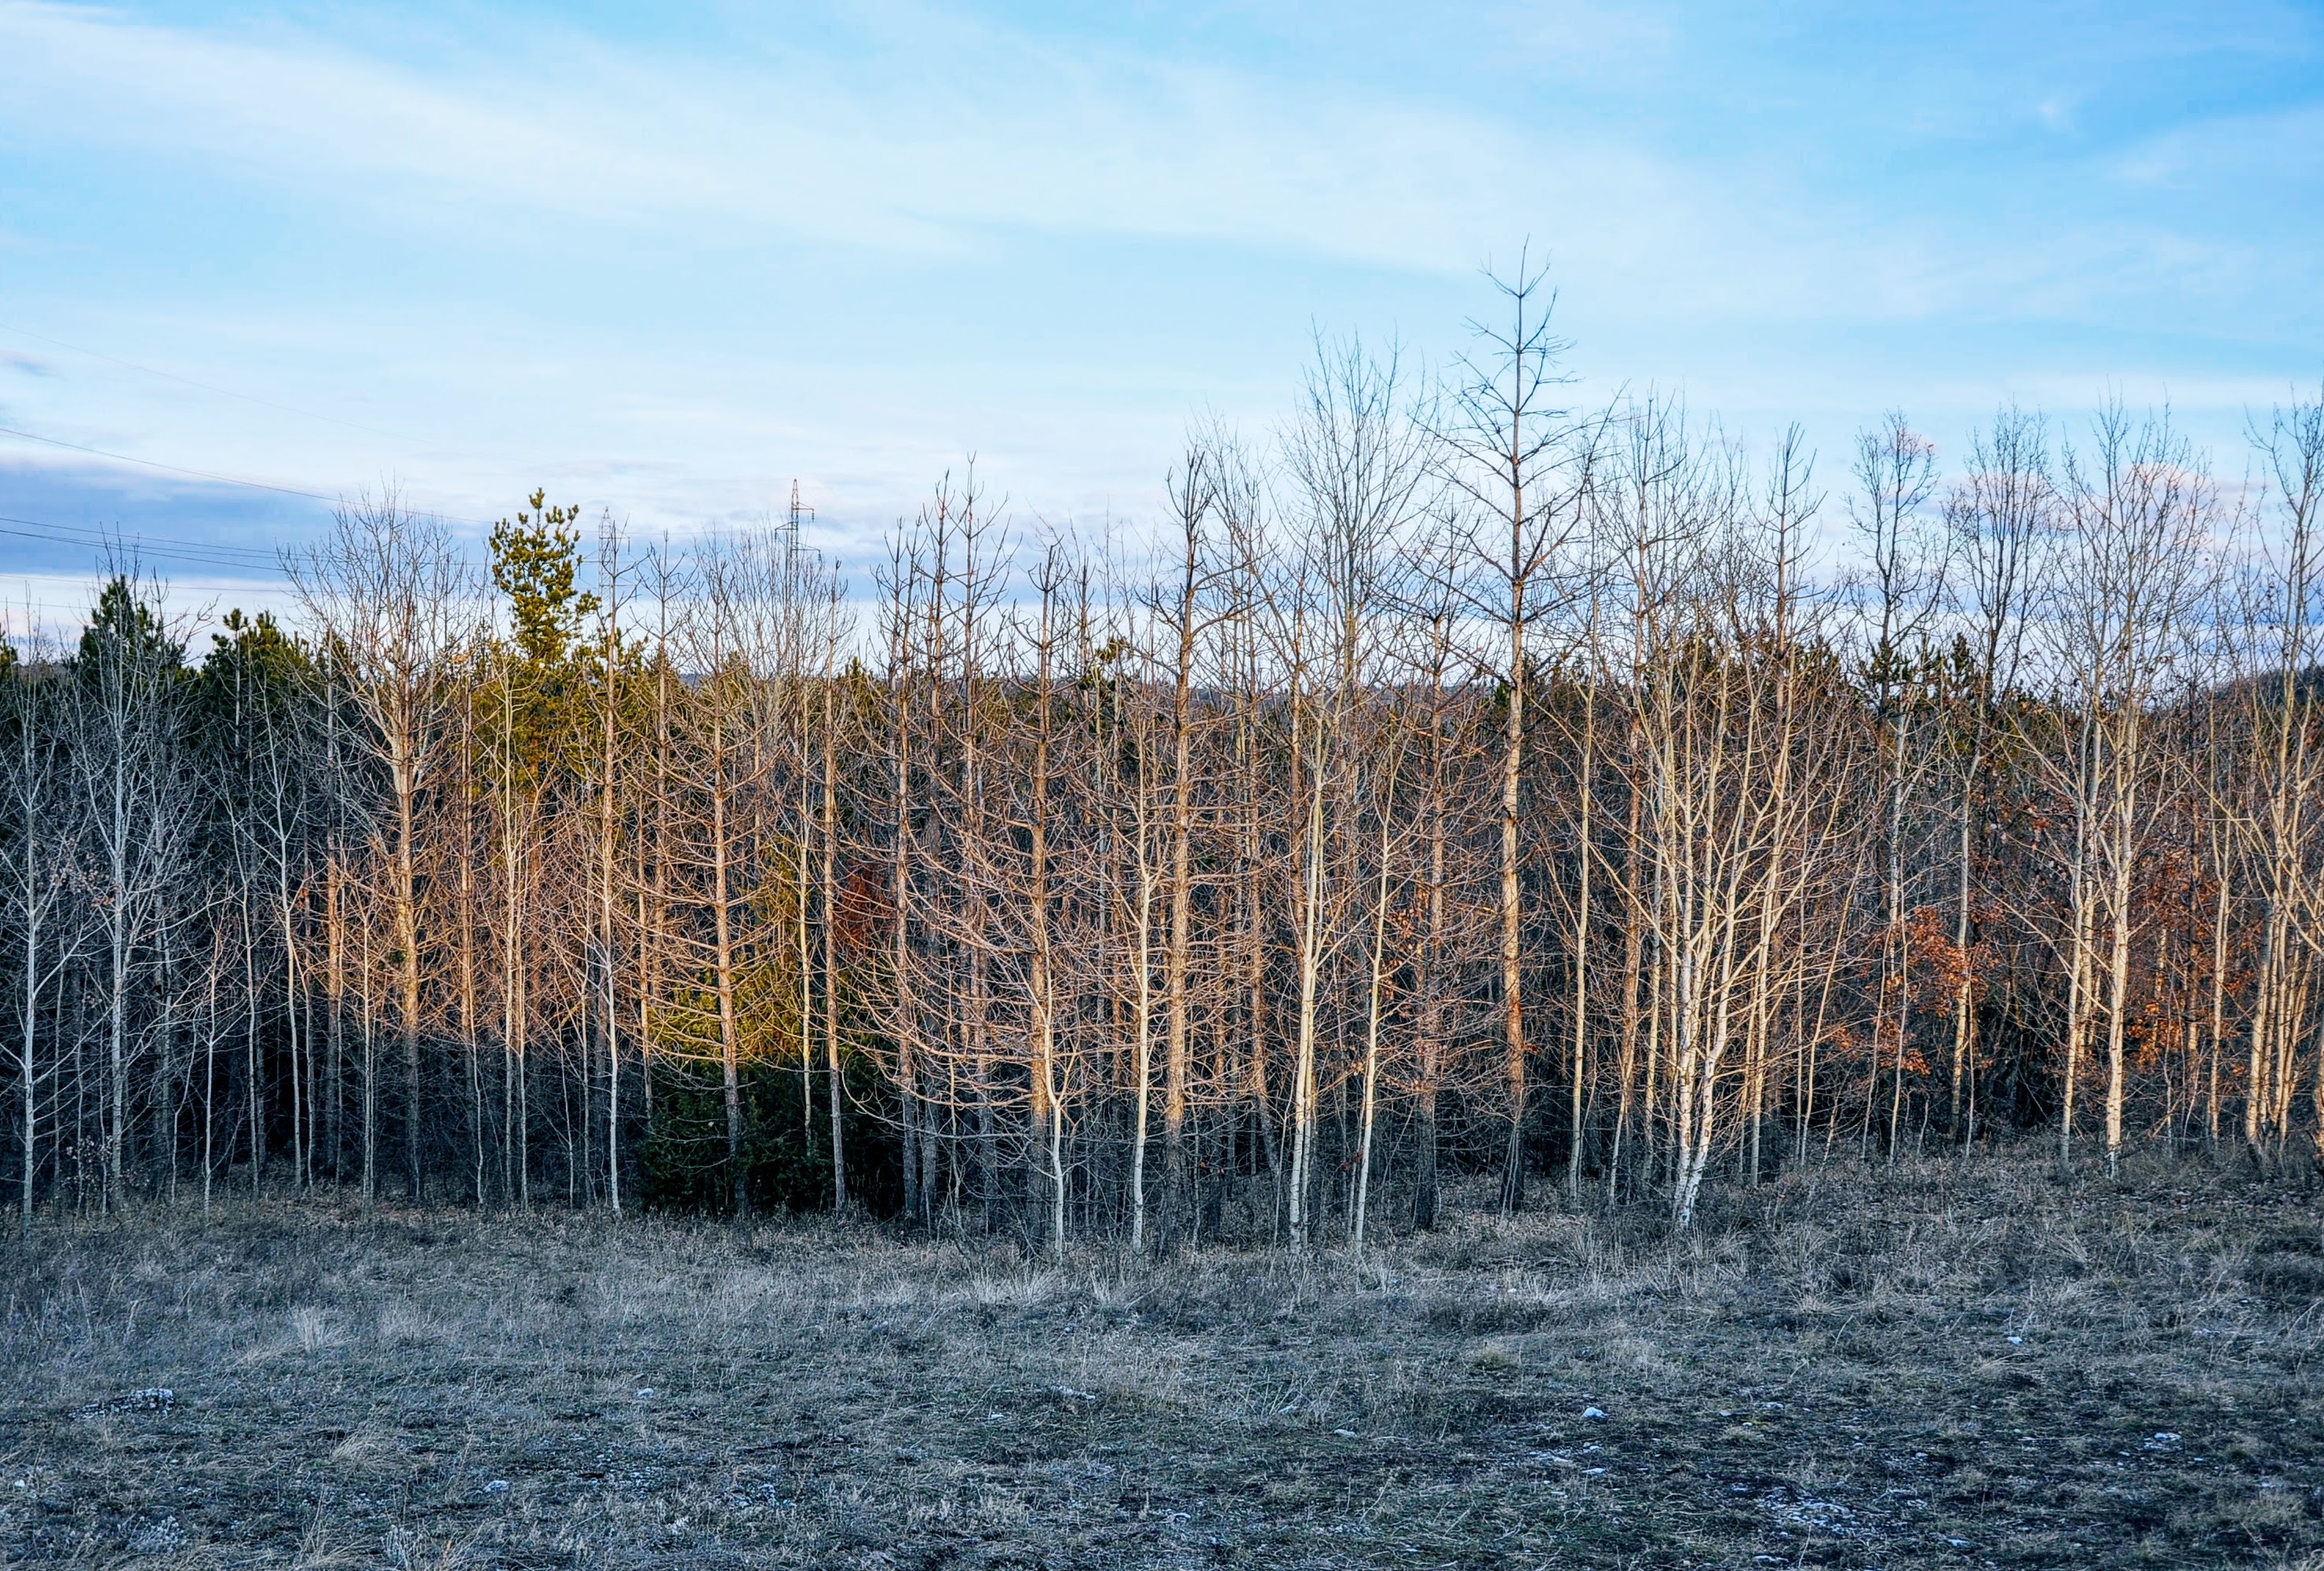
landscape, tree, water, nature, forest, marsh, wilderness, mountain, winter, plant, lake, frost, ice, reflection, autumn, season, wetland, bog, habitat, ecosystem, natural environment, atmospheric phenomenon, woody plant